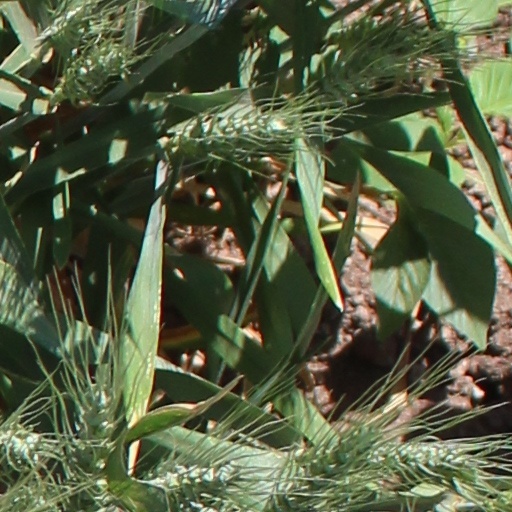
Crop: wheat